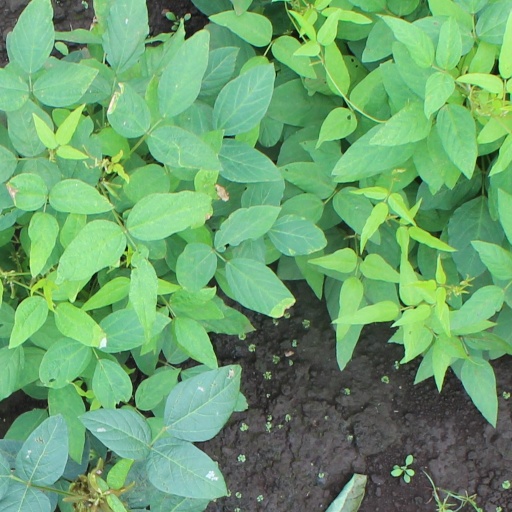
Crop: soybean